Vernon Kilns

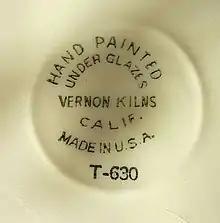
Large bowl with maker's mark.

In the mid-1930s, Vernon established an art ware department, but suspended production of their art ware lines in 1937 due to poor economic conditions. In 1935, Gale Turnbull was hired as the art director, and under the direction of Faye Bennison, hired a series of contract designers and artists to create tableware and art ware. The roster of artists included May & Vieve Hamilton, who joined Vernon from 1936 to 1937 to create a series of vases, figurines, plaques as well as two dinnerware lines: "Rippled" and "Rythmic". Designer Harry Bird came on board during the same period and using his patented “inlaid glaze” process, produced a variety of decorated dinnerware patterns in animal, floral and bird motifs on the Montecito shape. Jane Bennison, daughter of Faye Bennison, worked summers at the pottery and contributed art ware designs, and is credited with the design of the distinctive upside-down handle on the "Ultra" dinnerware shape of the 1940s.